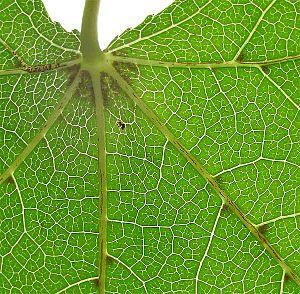
La domatie, parfois écrite domacie est une structure végétale spécialement adaptée qui attire des arthropodes, des cyanobactéries du genre Nostoc, le plus souvent en échange de bénéfices réciproques.